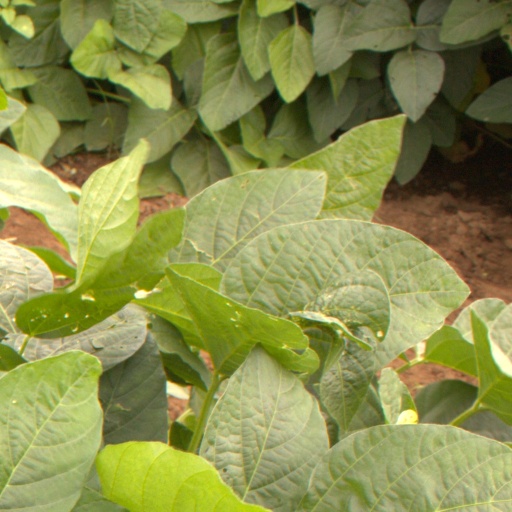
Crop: soybean